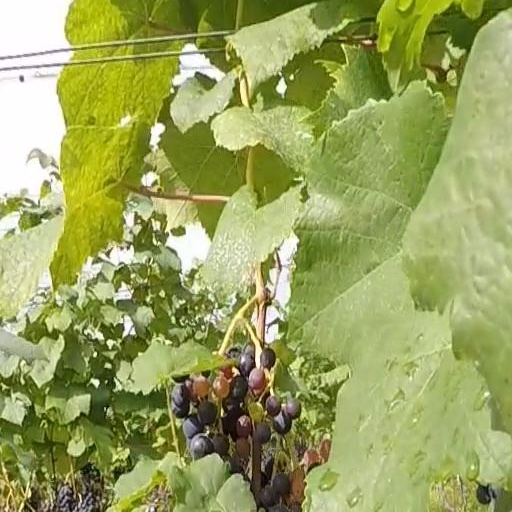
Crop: grape